Inuyasha the Movie: The Castle Beyond the Looking Glass

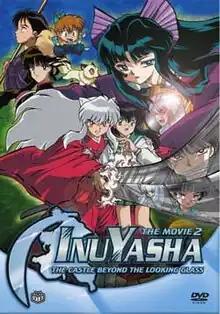
North American DVD cover art

Inuyasha the Movie: The Castle Beyond the Looking Glass is a 2002 Japanese animated fantasy adventure film based on the "Inuyasha" manga series written and illustrated by Rumiko Takahashi. The film is directed by Toshiya Shinohara, written by Katsuyuki Sumisawa, and produced by Sunrise. It was released in Japan on December 21, 2002.